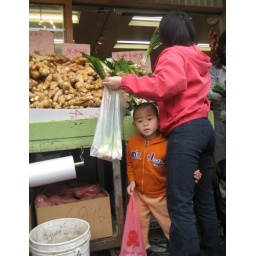
little boy at outdoor market in Chinatown